Lake Waukewan

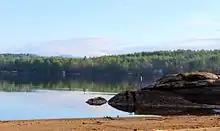
Lake Waukewan in May

Lake Waukewan is a water body located in Belknap County in the Lakes Region of central New Hampshire, United States, in the towns of Meredith and New Hampton. The town of Center Harbor occupies part of the lake's northern shoreline.